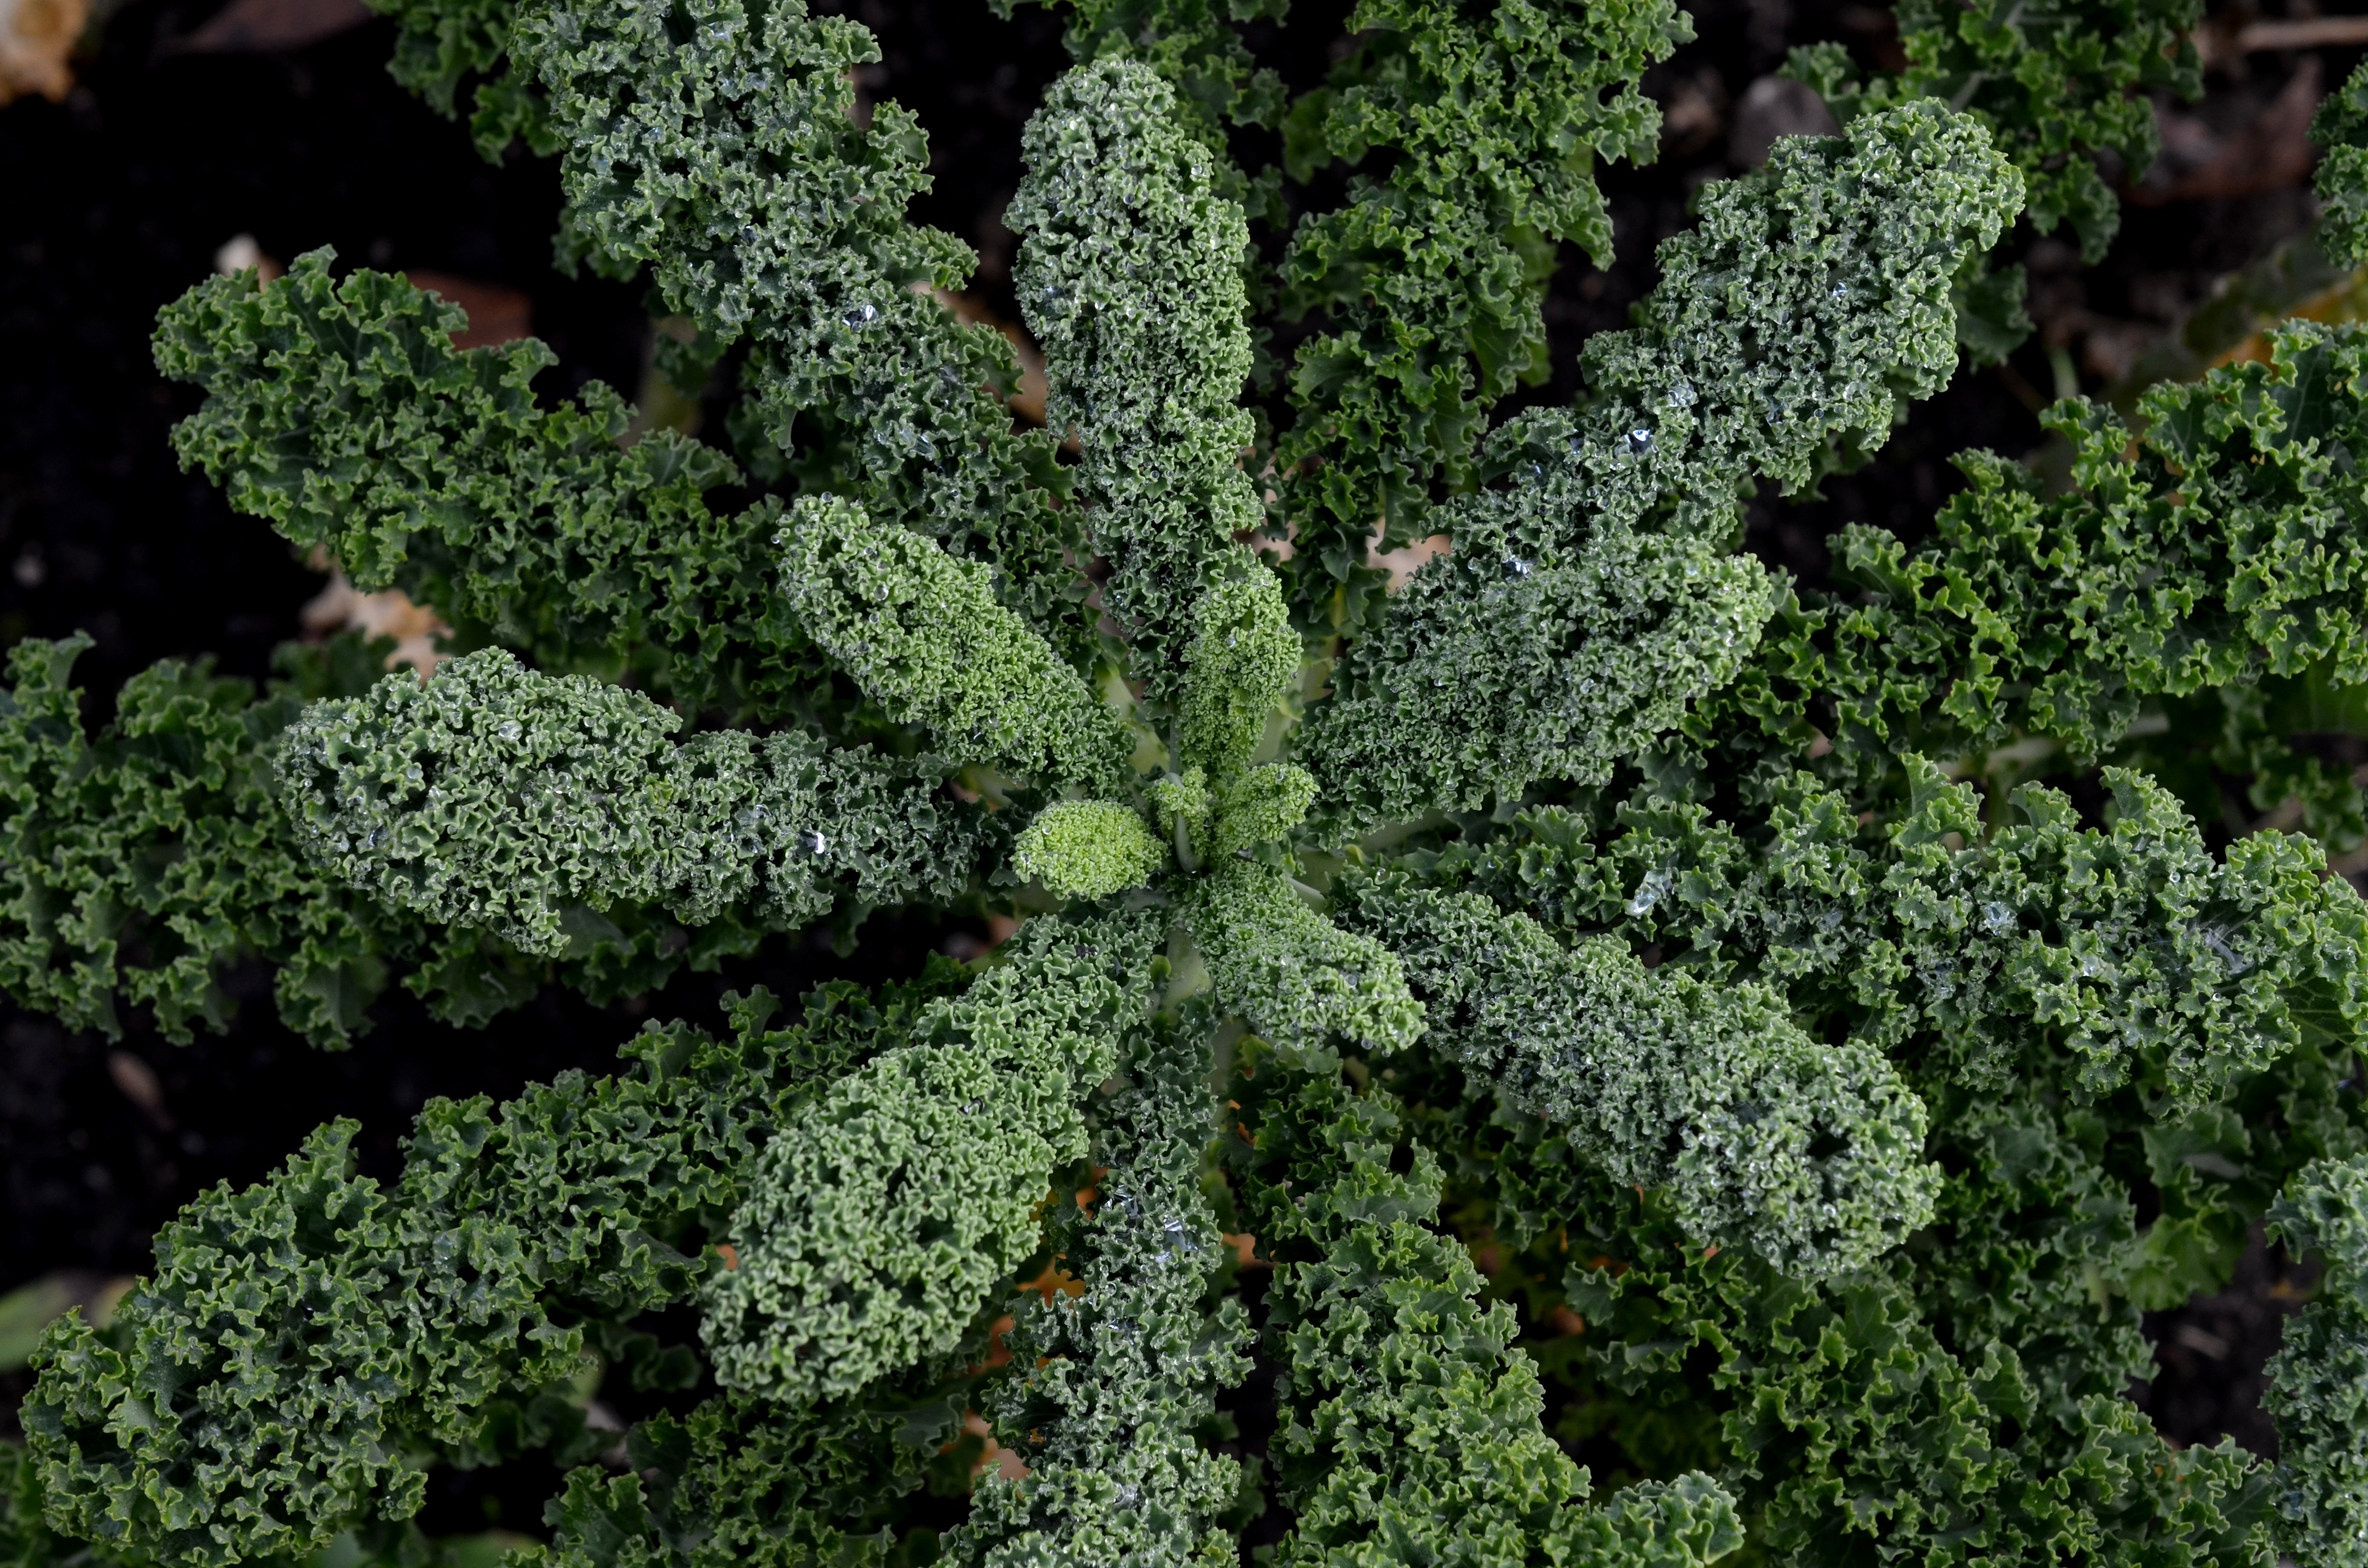
tree, plant, food, green, herb, produce, vegetable, soil, garden, healthy, kale, leaves, vegetables, shrub, cabbage, kohl, vegetable plant, krauskohl, land plant, leaf vegetable